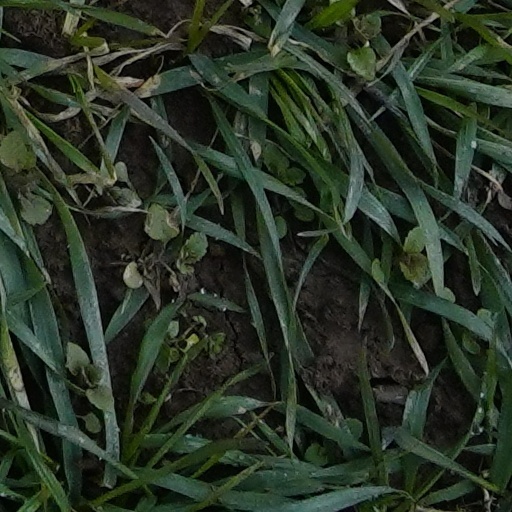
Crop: wheat